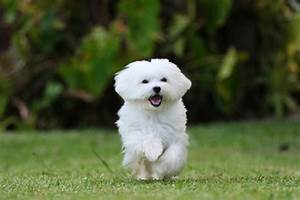
Label: cane